HMS Jamaica (44)

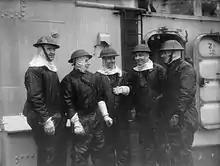
"Jamaica"s torpedomen who finally dispatched the "Scharnhorst", at Scapa Flow after the sinking of the German warship on 26 December 1943

German aerial reconnaissance spotted the convoy on 22 December, and "Scharnhorst", escorted by five destroyers of the 4th Destroyer Flotilla, sailed on 25 December to intercept it. The resulting engagement became known as the Battle of North Cape. The Germans were spotted on the morning of 26 December and were engaged by the covering force that consisted of the cruisers , HMS "Sheffield", and four destroyers. Meanwhile, HMS "Jamaica" and HMS "Duke of York" approached from the south west, barring the "Scharnhorst"s path of retreat. The German battleship turned for her base at Altafjord in the early afternoon after two brief encounters with the British cruisers. She was spotted by "Duke of York"s Type 273 radar at a range of and "Duke of York" opened fire half an hour later. "Jamaica" fired her first salvo a minute after, and hit "Scharnhorst" on her third broadside. She was forced to cease fire after 19 salvos as the German ship was faster in the heavy seas than the British ships and was opening up the range despite heavy damage from the British shells.